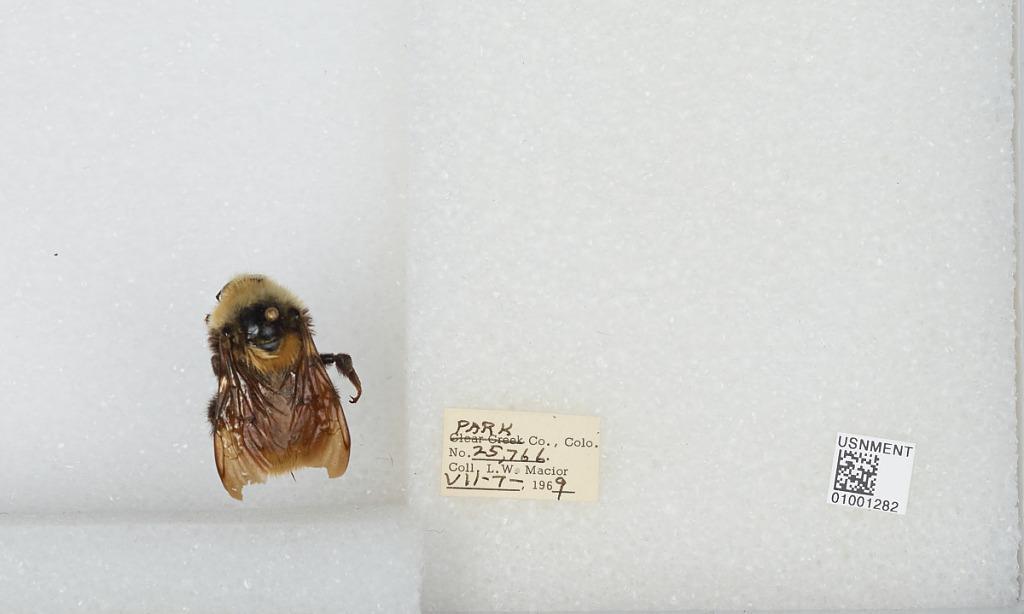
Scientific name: Bombus (Subterraneobombus) appositus Cresson
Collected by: L. Macior
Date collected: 1969-7-7
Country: United States
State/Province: Colorado
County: Park
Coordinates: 39.12, -105.71